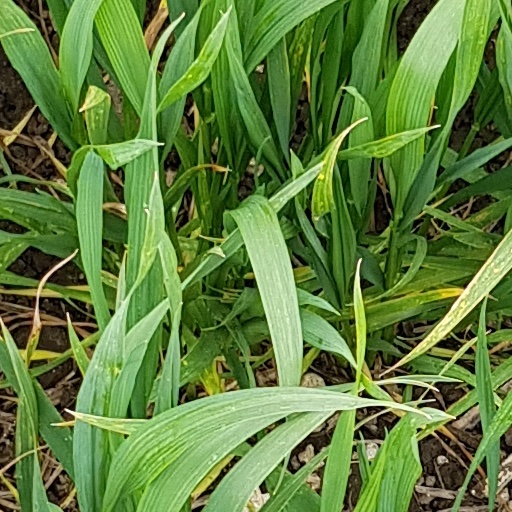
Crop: wheat